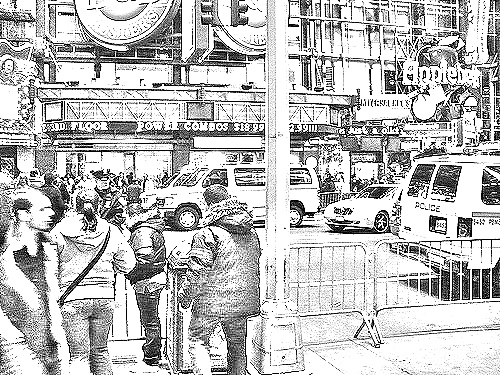
Portrait style: Sketch Portrait